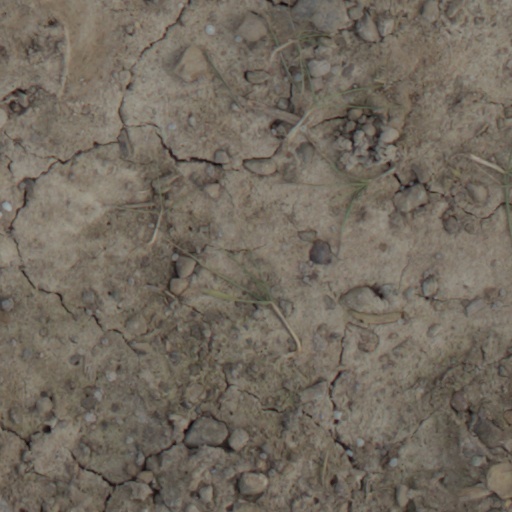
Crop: wheat